Æthelberht II of East Anglia

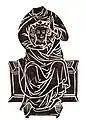
Brass plate from Hereford Cathedral

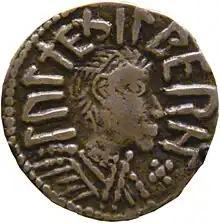
One of the four known coins depicting Æthelberht II (British Museum)

Æthelberht (Old English: "Æðelbrihte", "Æþelberhte"), also called Saint Ethelbert the King ( – 20 May 794) was an 8th-century saint and a king of East Anglia, the Anglo-Saxon kingdom which today includes the English counties of Norfolk and Suffolk. Little is known of his reign, which may have begun in 779, according to later sources, and very few of the coins he issued have been discovered. It is known from the "Anglo-Saxon Chronicle" that he was killed on the orders of Offa of Mercia in 794.